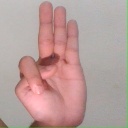
अक्षर: भ